Mauritius campaign of 1809–1811

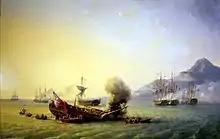
"Combat de Grand Port" by Pierre Julien Gilbert

Even before the French garrison on Isle Bonaparte had surrendered, Rowley had turned his attention eastwards to Isle de France. The British commander had decided that the best way to eliminate the threat of Hamelin's squadron was to blockade the island's principal ports by seizing the coral islands that marked the entrances to the harbours through the complicated coral reefs that surrounded Isle de France. These islands were fortified, and once in British hands could prevent French ships leaving or entering the harbours, effectively containing Hamelin's ships until Rowley was ready to launch an invasion. Detailed to lead this campaign was Captain Samuel Pym in "Sirius" and Willoughby in "Nereide", with instructions to begin by seizing Île de la Passe at the entrance to the harbour of Grand Port on the south-eastern coast of Isle de France.